Kind Lady (1951 film)

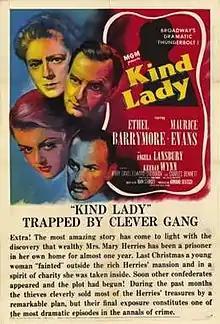
Theatrical release poster

Kind Lady is a 1951 American film noir crime film directed by John Sturges and starring Ethel Barrymore, Maurice Evans, Keenan Wynn and Angela Lansbury. Produced by Metro-Goldwyn-Mayer, the film is remake of the 1935 film of the same name which starred Aline MacMahon in the title role.